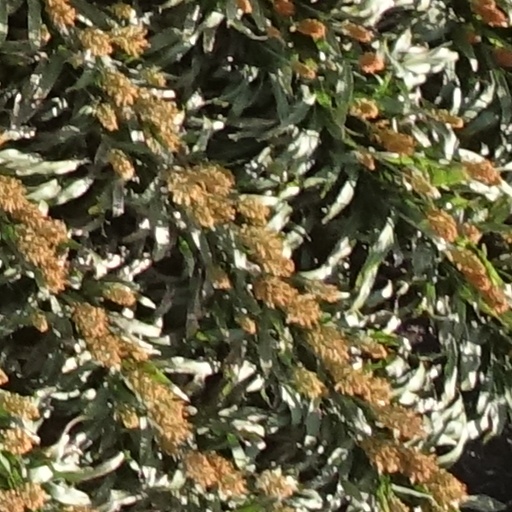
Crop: sorghum